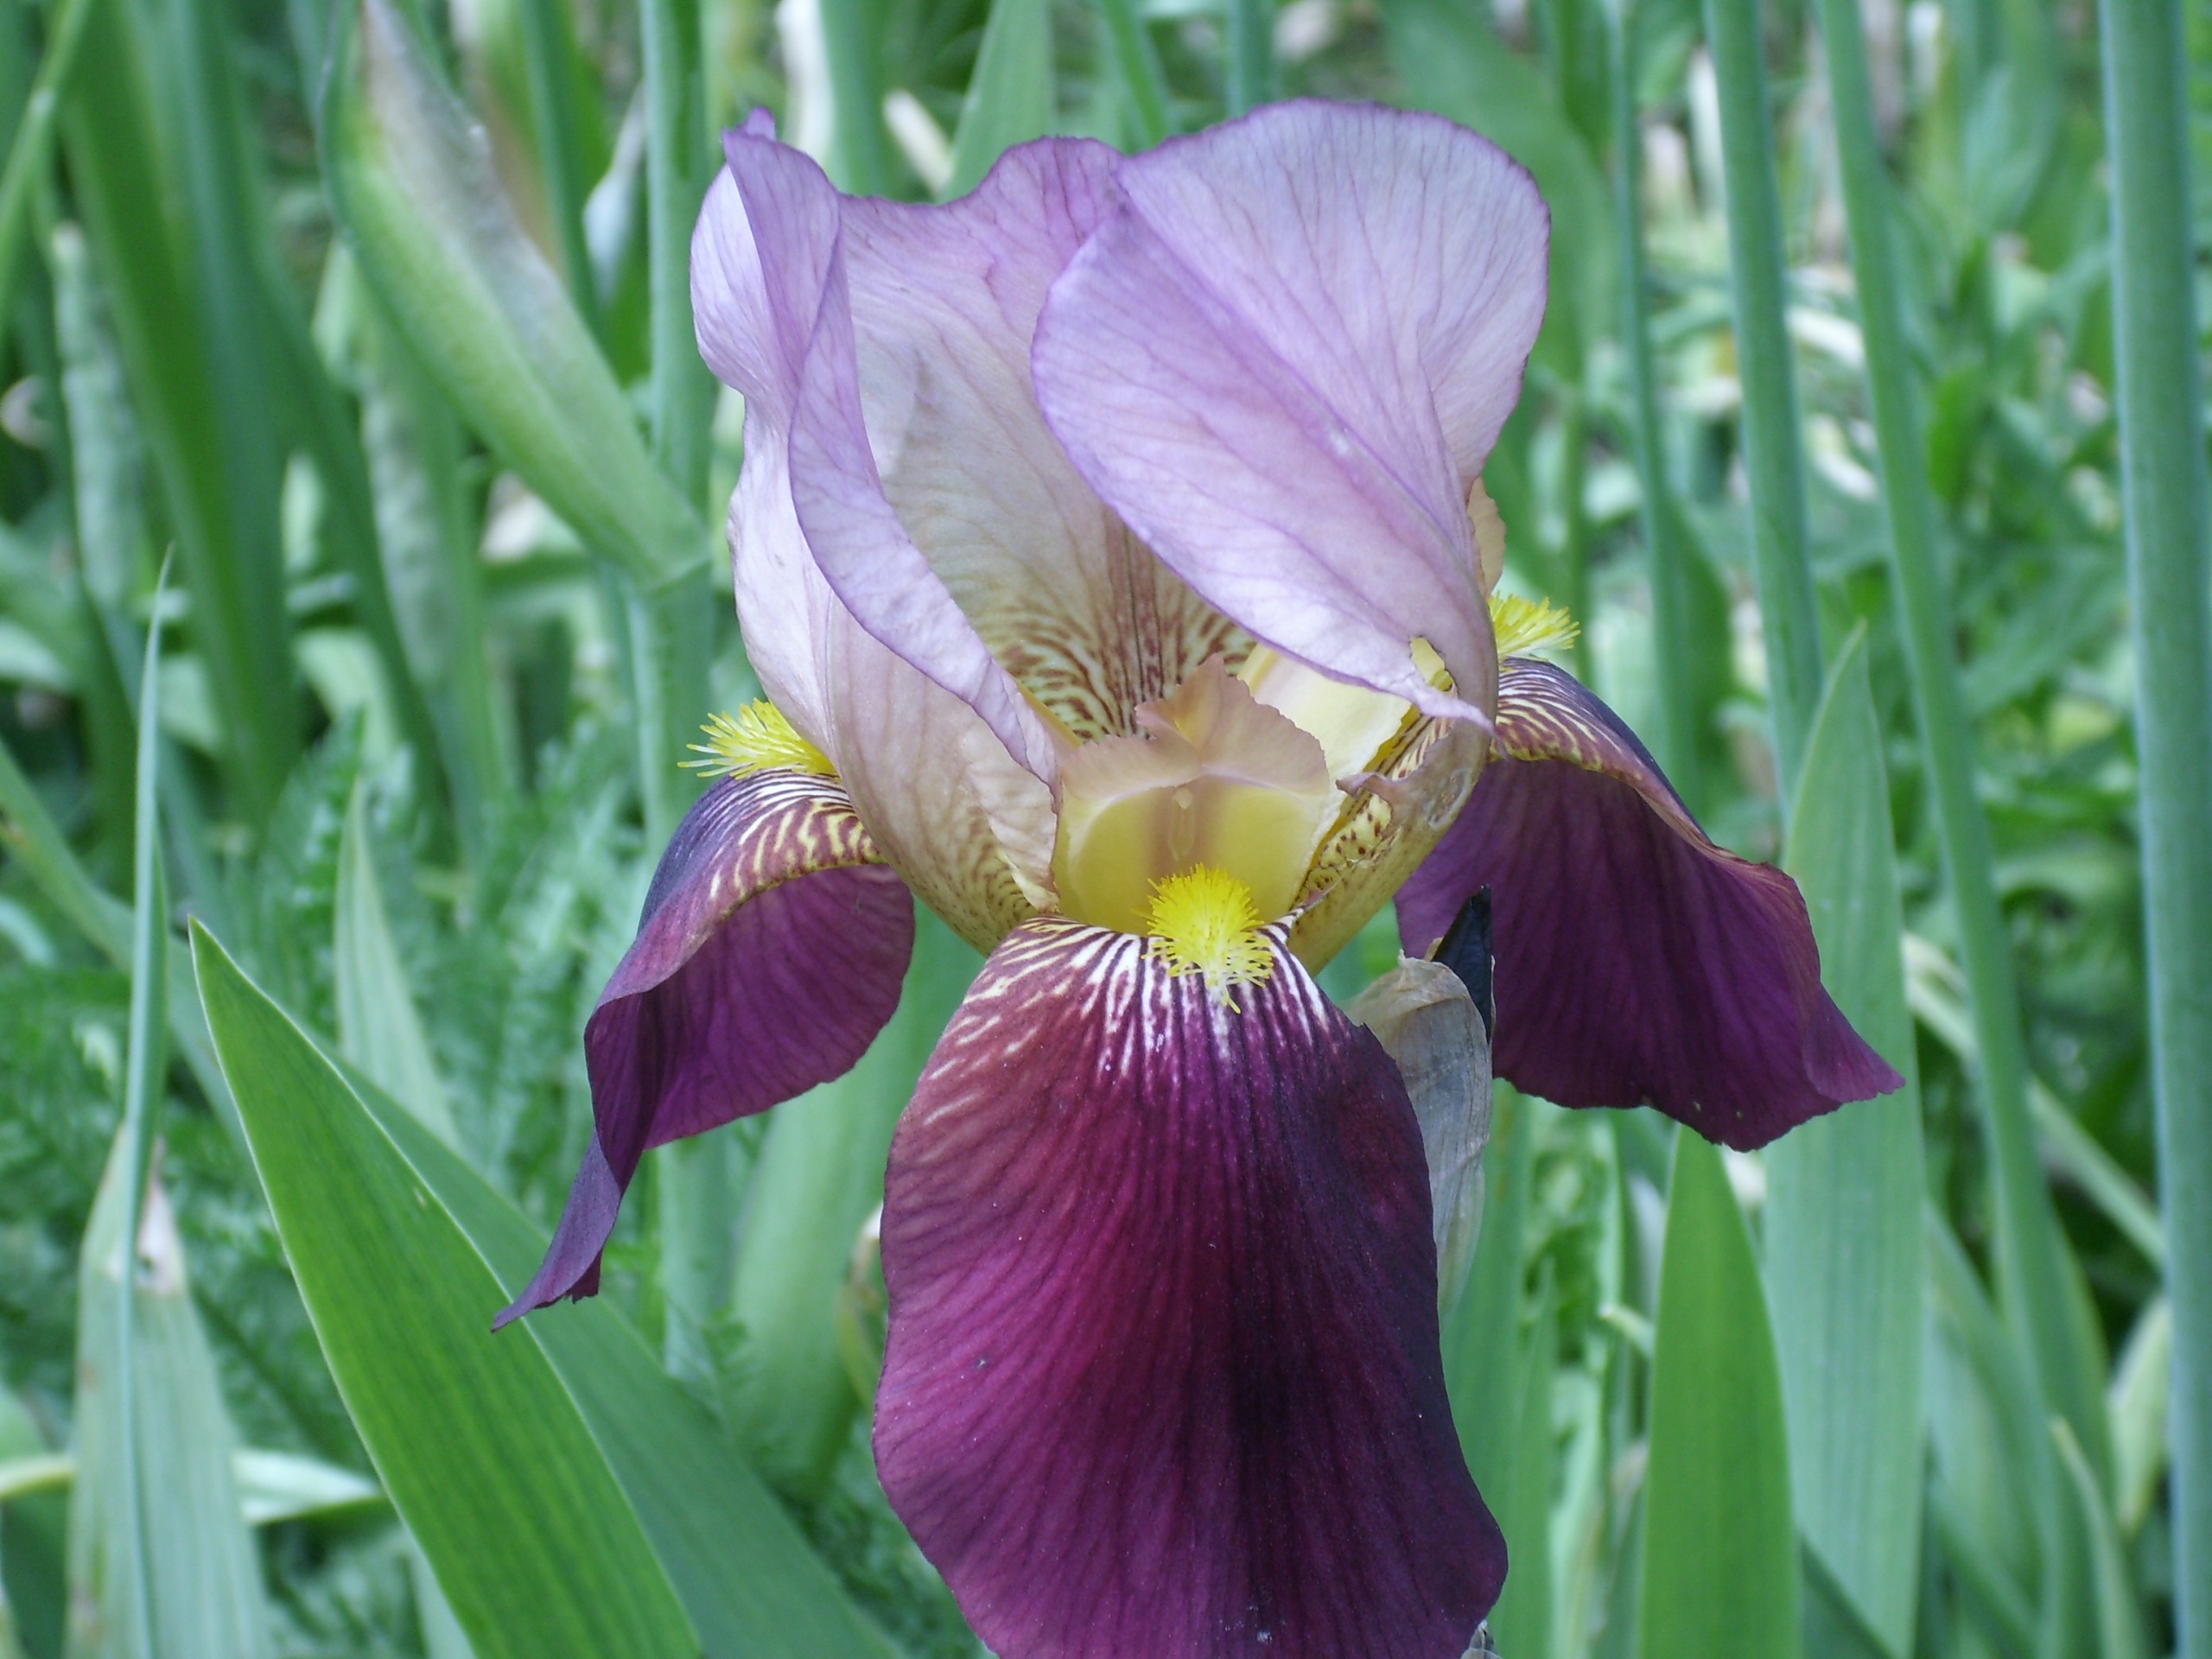
landscape, nature, blossom, plant, meadow, flower, purple, petal, bloom, spring, color, botany, garden, flora, flowers, iris, eye, joy, beautiful, organ, macro photography, flowering plant, iris versicolor, plant stem, land plant, iris family